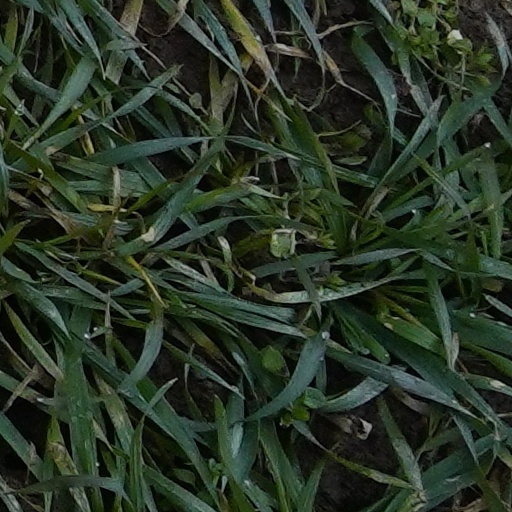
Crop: wheat